Victor Alonso

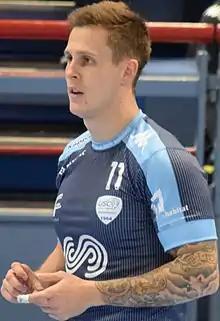
Alonso with US Créteil in 2016.

Victor Alonso García (born 9 March 1990) is a Spanish handball player for KH Rahoveci.